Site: brandenburg
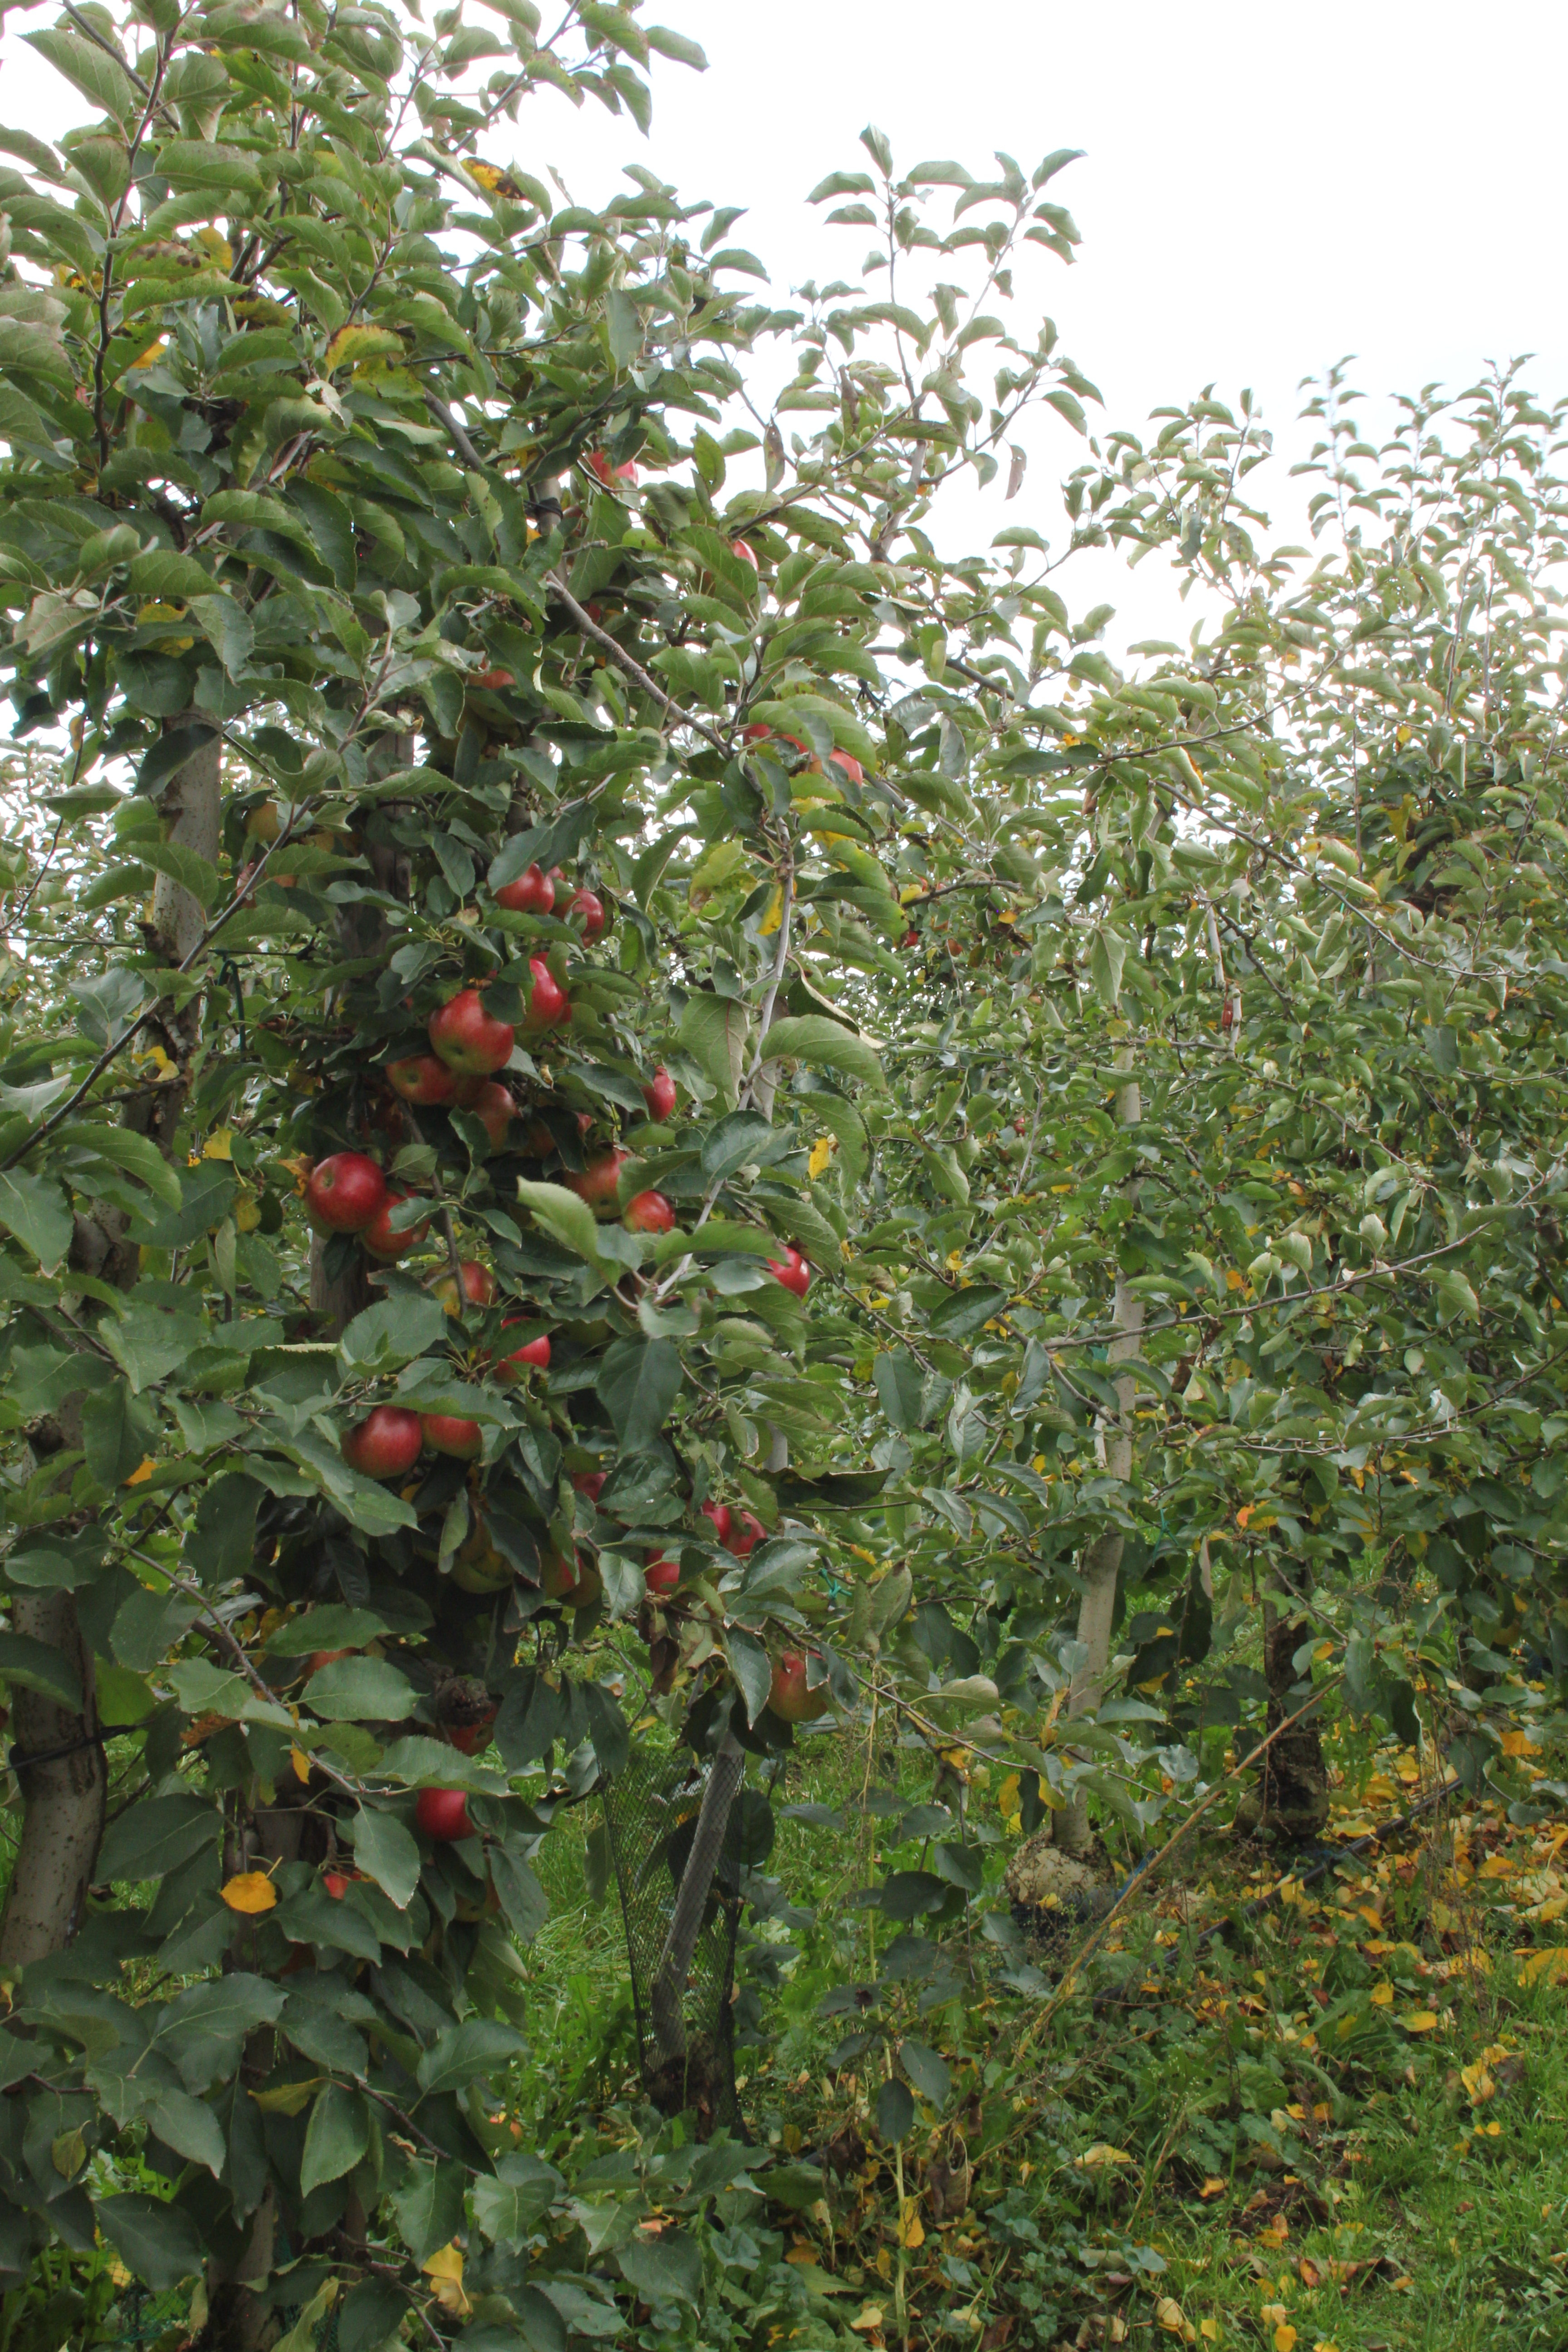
Growth stage (BBCH 91): Senescence, beginning of dormancy